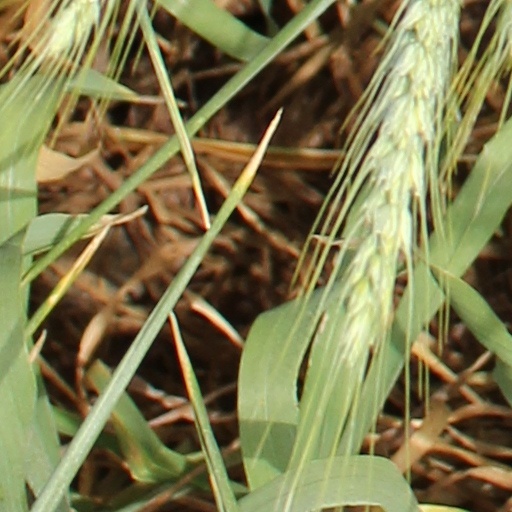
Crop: wheat